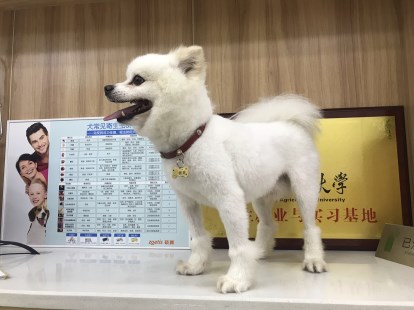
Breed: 1936-n000005-Pomeranian